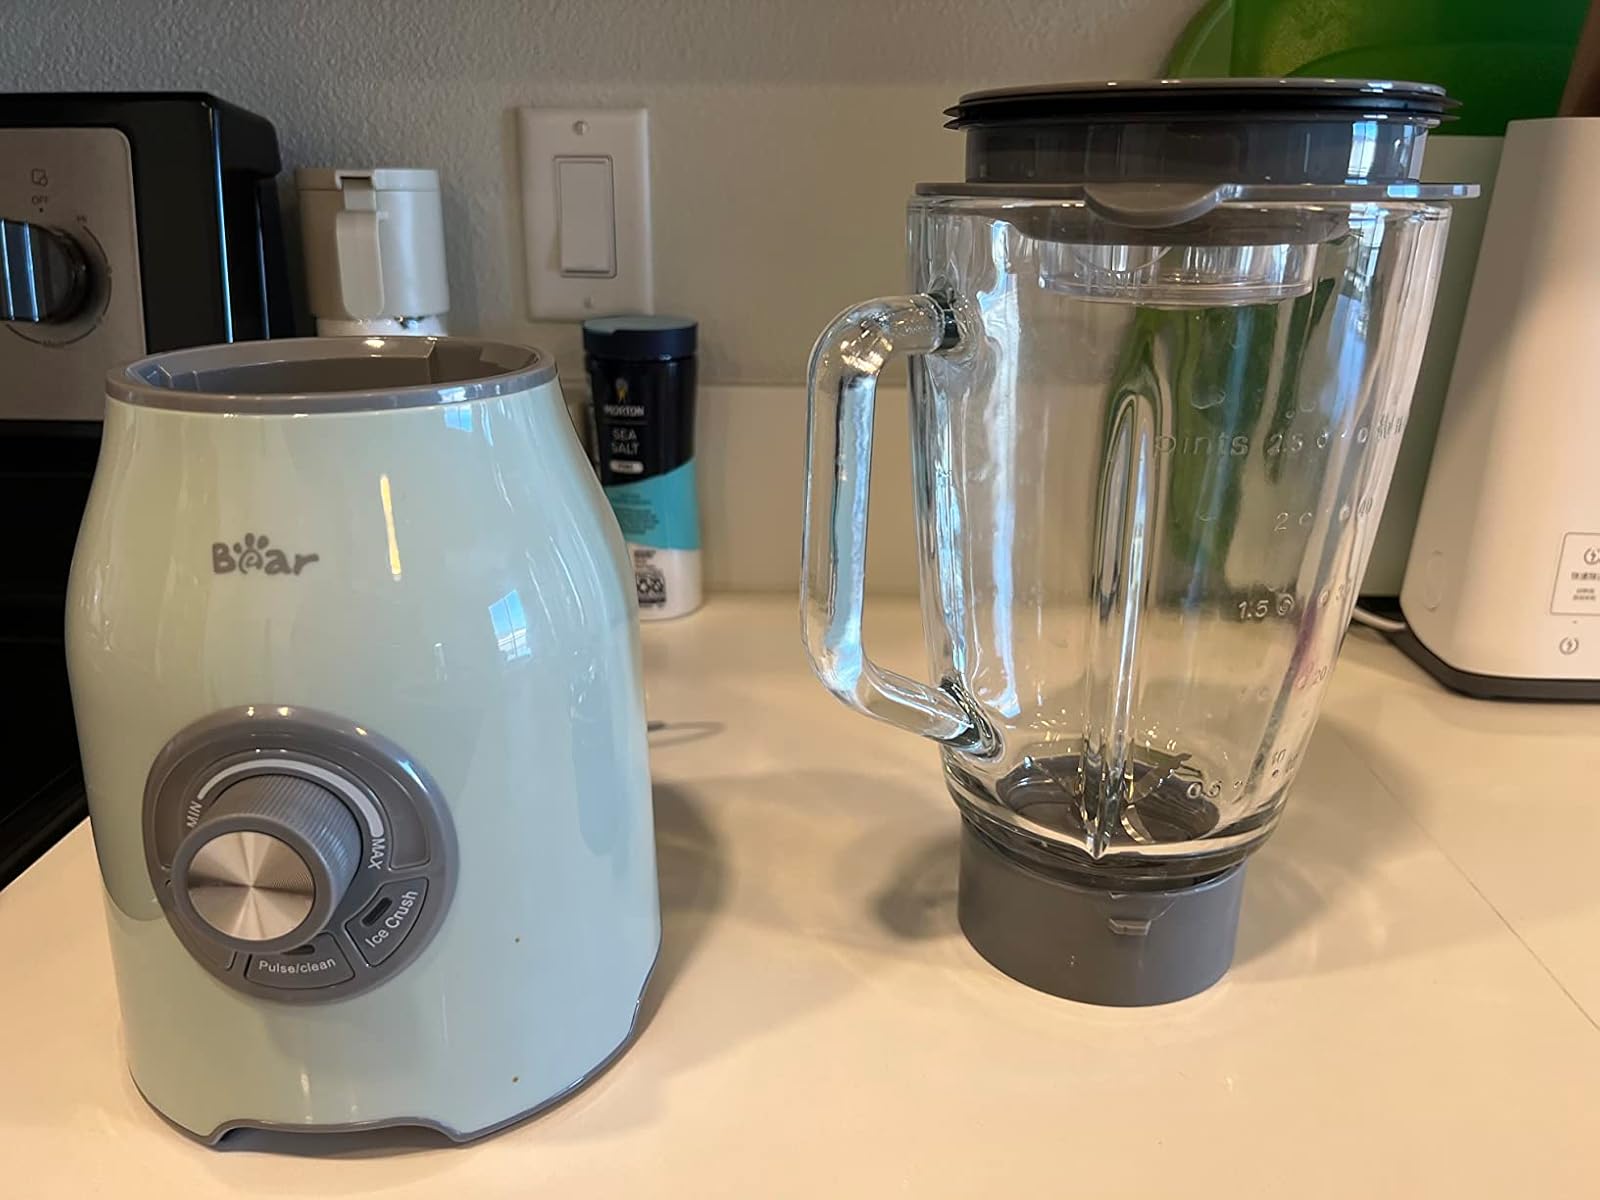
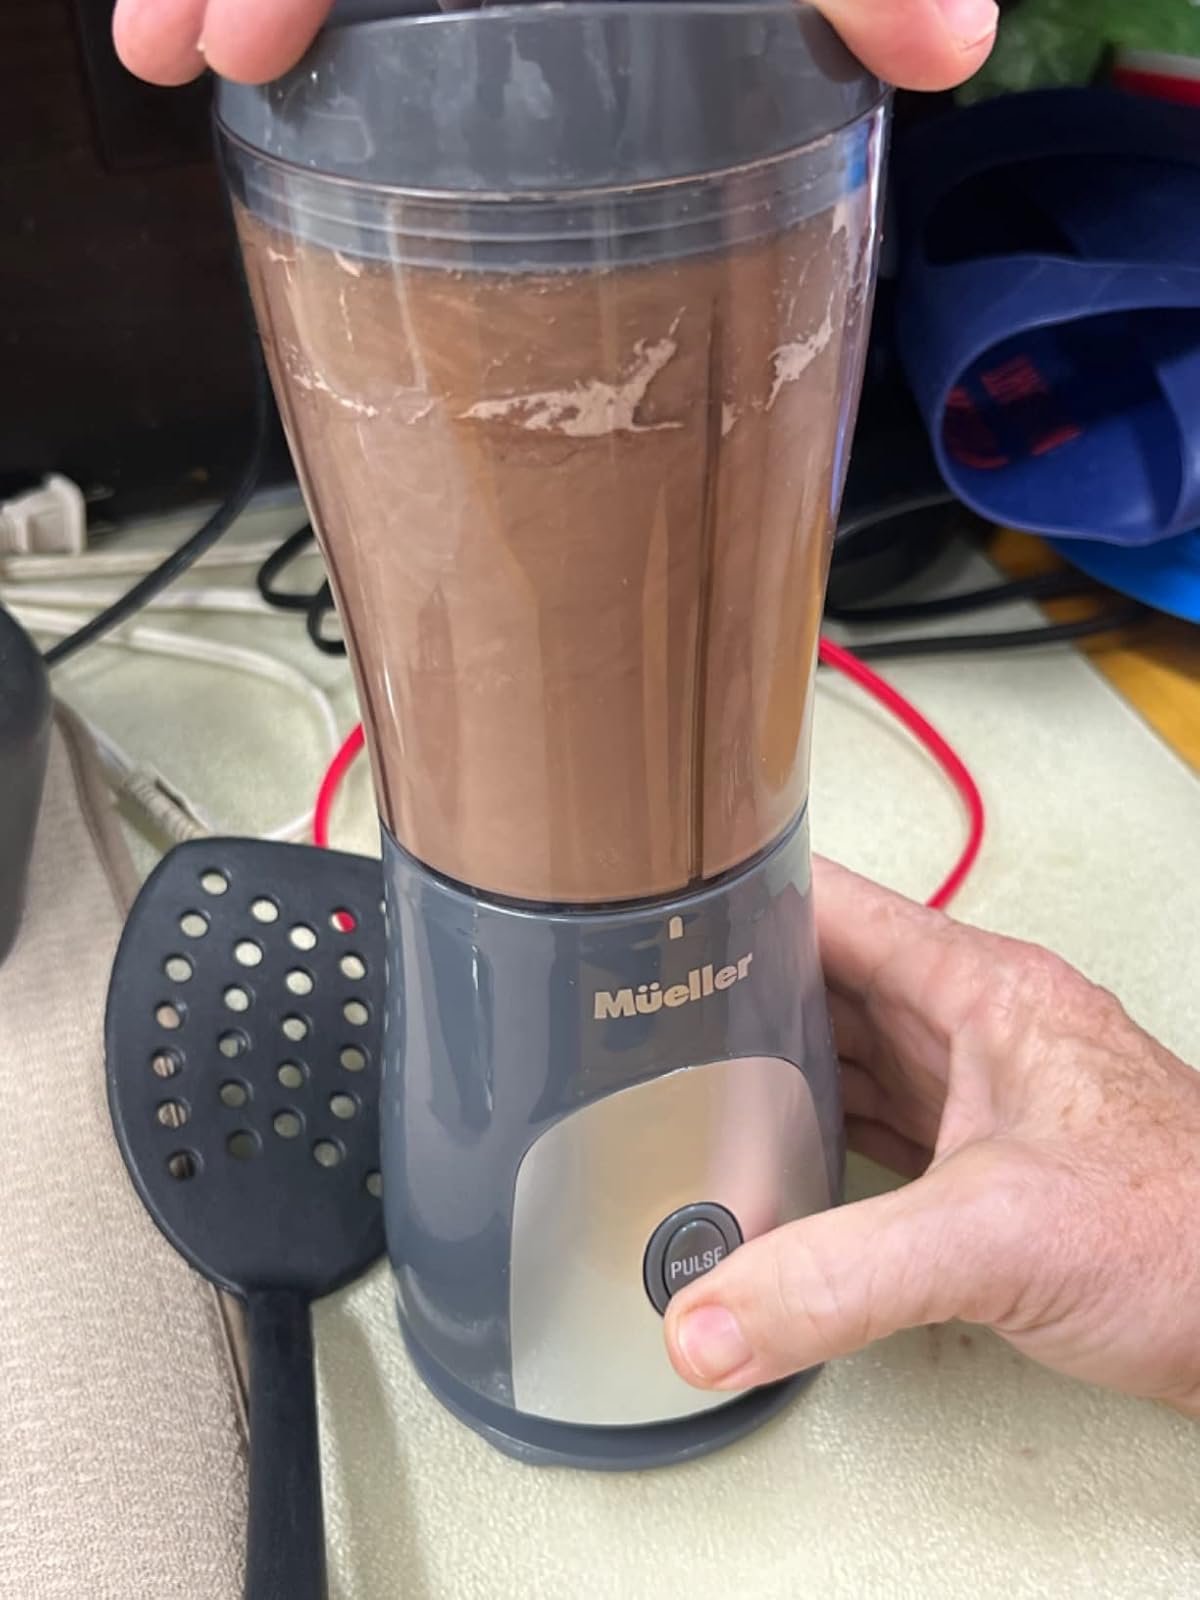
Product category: items_blender
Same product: no